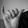
ASL letter: Y